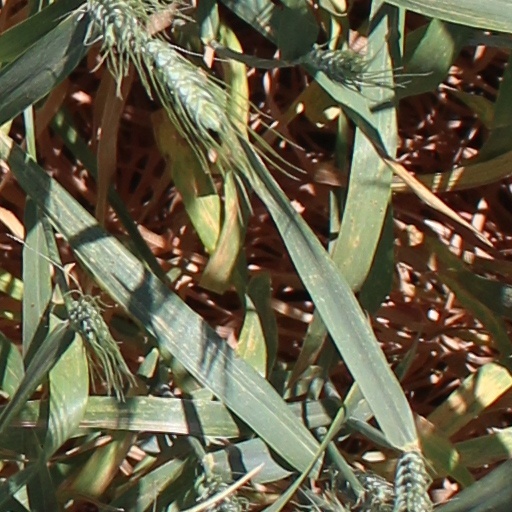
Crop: wheat